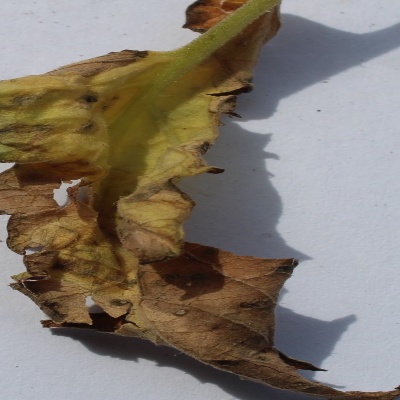
Crop: Tomato
Condition: leaf blight